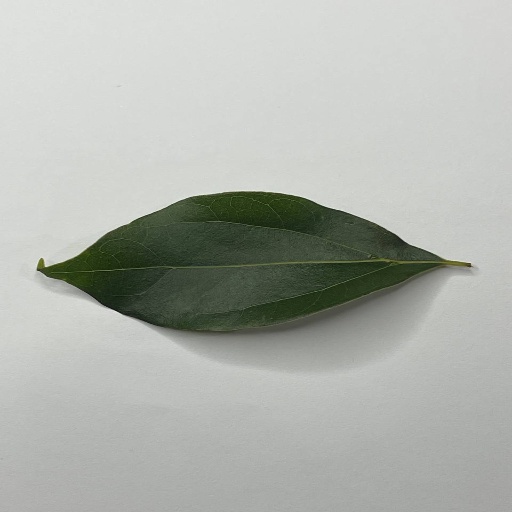
Species: Camphor
Leaf condition: Healthy Leaf